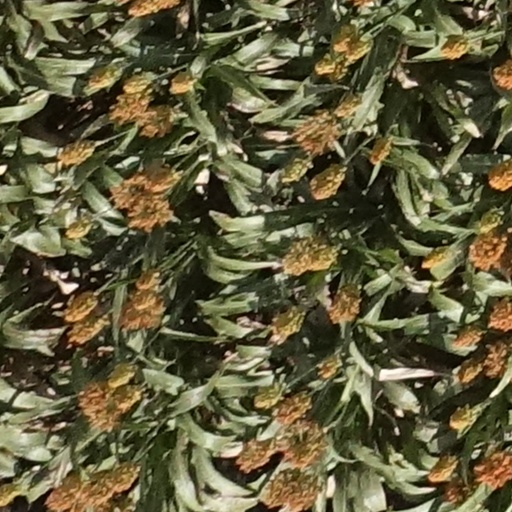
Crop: sorghum